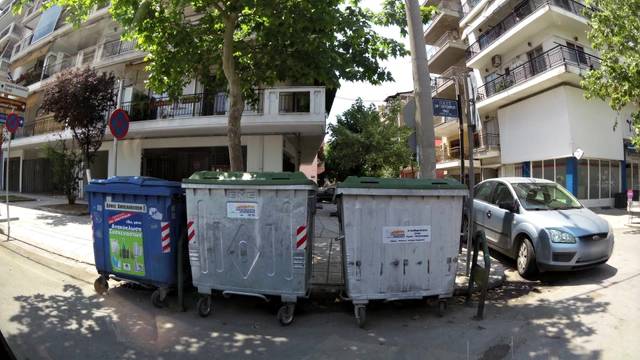
Region: Greece
Coordinates: 40.658, 22.925